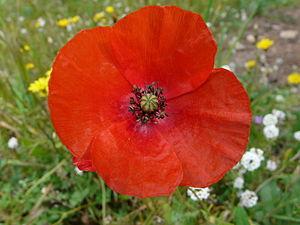
Le Coquelicot est une espèce de plantes dicotylédones de la famille des Papaveraceae, originaire d'Eurasie.
Le circuit du Souvenir est constitué d'un ensemble de lieux de mémoire de la Grande Guerre situé entre Péronne et Albert et ses environs, dans le département de la Somme. Long de 92 km, il relie les principaux sites des combats de la bataille de la Somme de 1916 et certains sites de la bataille du Kaiser et de l'offensive des Cent-Jours de 1918.